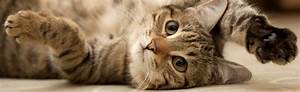
Label: gatto